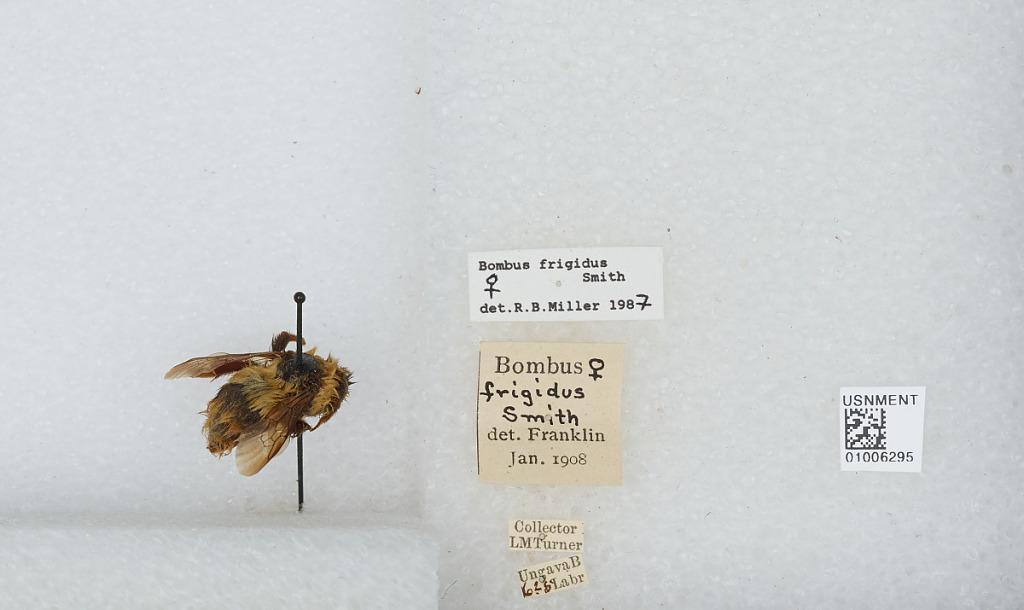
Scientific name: Bombus (Pyrobombus) frigidus Smith
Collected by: L. Turner
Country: Canada
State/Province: Newfoundland and Labrador
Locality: Ungava Bay
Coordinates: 60.2275, -64.8458
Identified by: Miller, R. B.